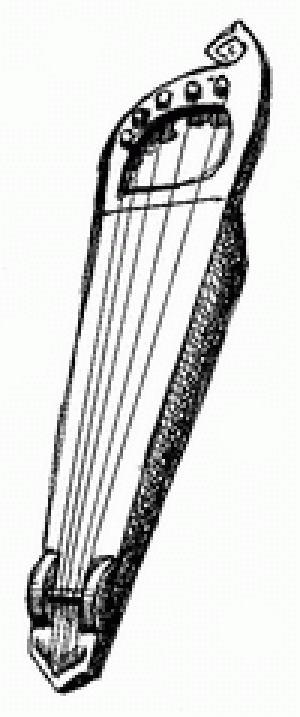
La musique russe regroupe les productions passées et présentes relevant de la musique traditionnelle, populaire ou savante apparues sur le territoire historique et actuel de la Russie et de l'ex-URSS. Elle se caractérise par une grande diversité des productions vocales polyphoniques notamment. Étendue de l'Europe jusqu'aux confins de l'Asie, elle regroupe bien des styles et subit bien des influences. Étant donnée la diversité des peuples composant cet immense territoire, il n'y a pas une seule et unique « musique russe », mais autant que de peuples ou régions. Toutefois la langue et le peuple russe s'étant éparpillés sur l'ensemble de ce territoire, on peut néanmoins qualifier cette musique de « musique russe », même si a contrario elle s'exprime éventuellement en langue turque ou autre.
Les gousli, gusli ou housli et husli, constituent peut-être le plus ancien type d'instrument à plusieurs cordes pincées de Russie et d'Ukraine. Il en existe deux formes principales apparentées soit aux cithares, soit aux lyres. On trouve dans les pays voisins de la mer Baltique des instruments similaires : le kantele finnois, le kannel estonien, le kokles letton, le kankles lituanien.